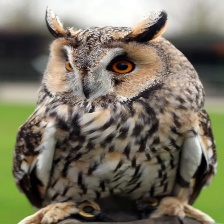
Species: LONG-EARED OWL
Scientific name: ASIO OTUS
ImageNet parent category: great_grey_owl